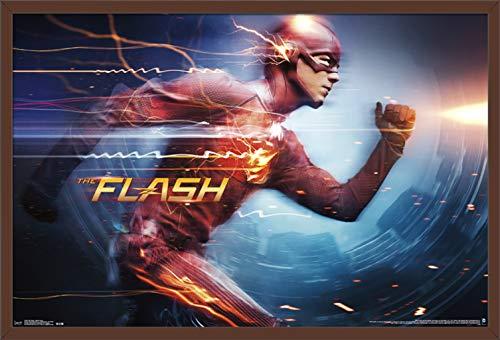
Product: Trends International DC Comics TV - The Flash - Speed Force Wall Poster, 22.375" x 34", Mahogany Framed Version
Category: Toys & Games | Arts & Crafts | Stickers
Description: Mahogany frame comes complete with metal sawtooth hangers.
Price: $47.86
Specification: ProductDimensions:24.2x35.8x0.8inches|ItemWeight:4.85pounds|ShippingWeight:4.85pounds(Viewshippingratesandpolicies)|Manufacturer:TrendsInternational|ASIN:B07V8NXCXJ|Itemmodelnumber:FR14348MAH22X34